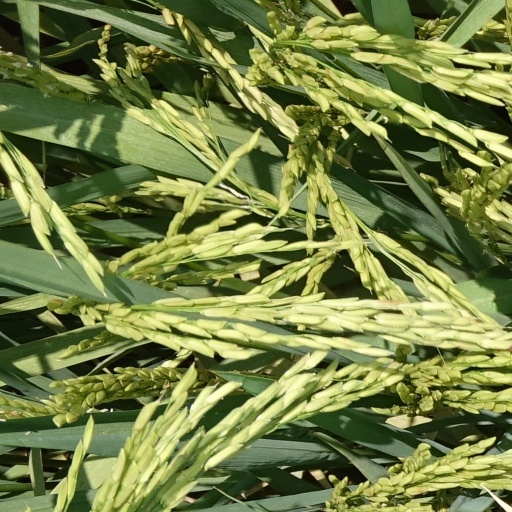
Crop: rice